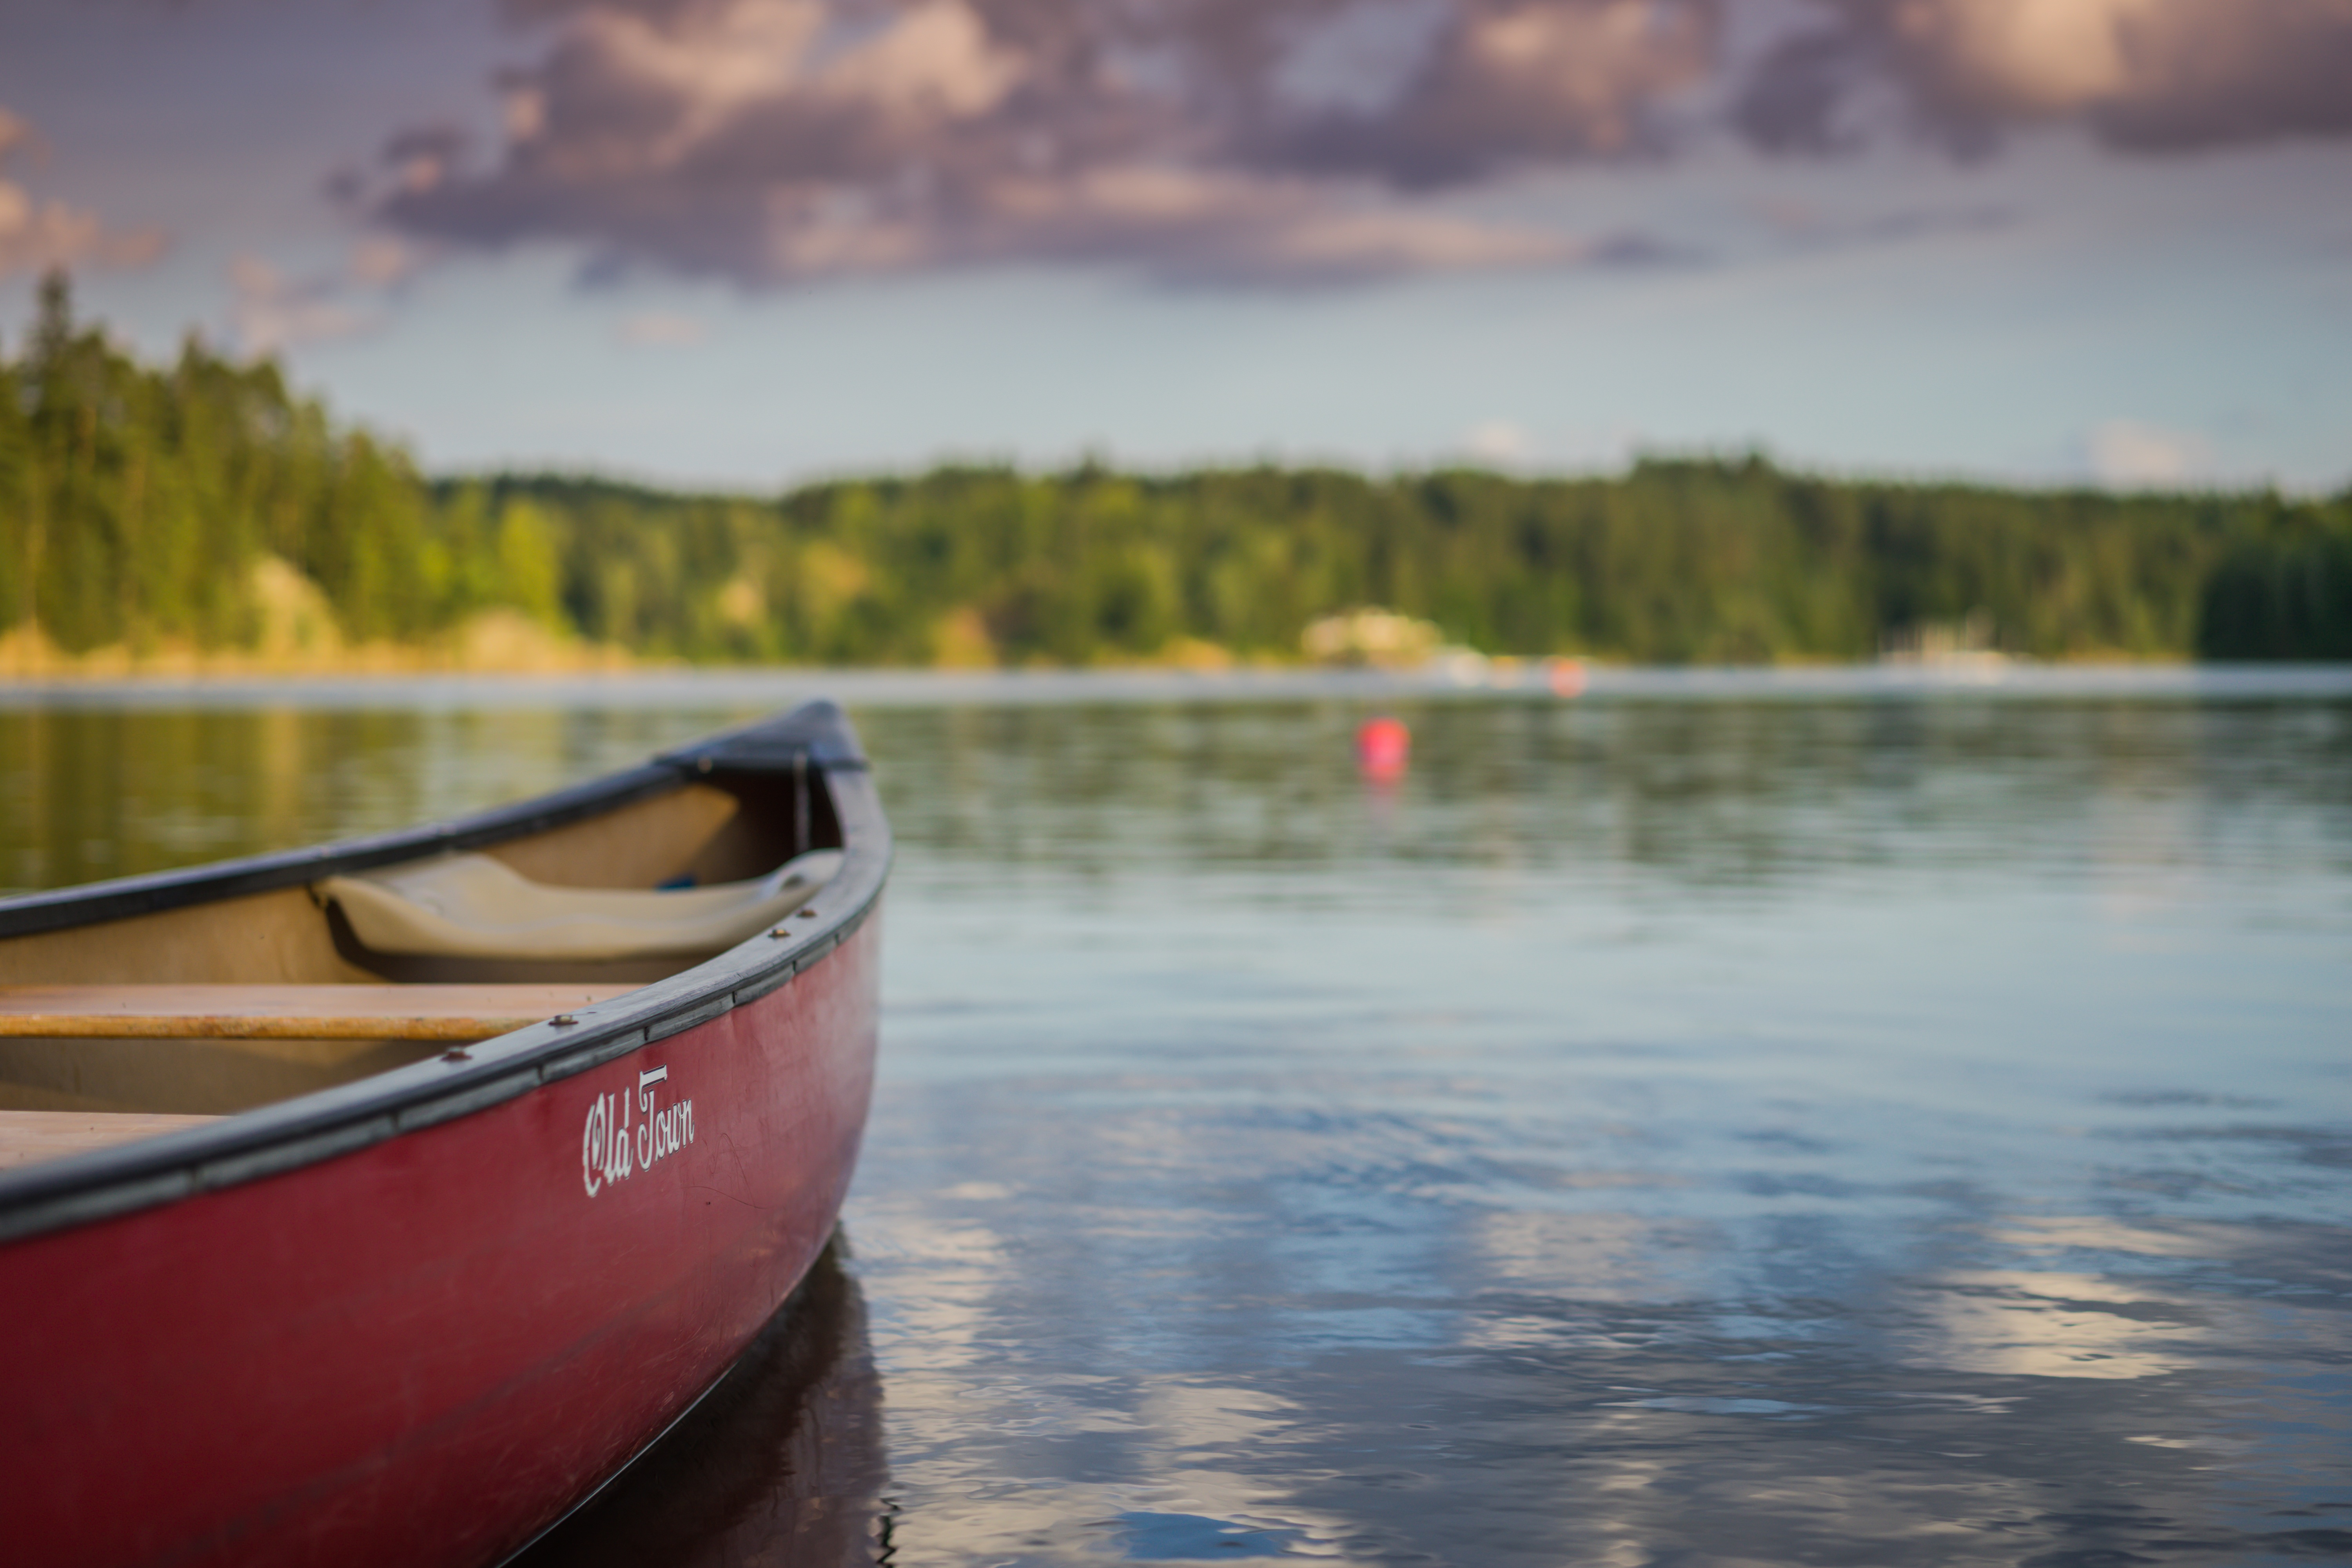
sea, water, sunset, boat, morning, lake, river, vacation, canoe, paddle, reflection, vehicle, bay, kayak, boating, watercraft, watercraft rowing